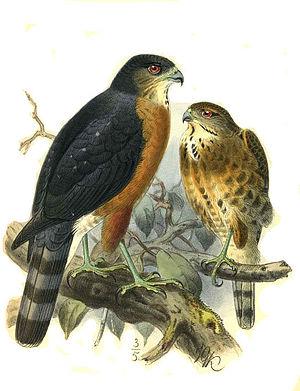
Accipiter virgatus (Épervier besra)
L'Épervier d'Europe est une petite espèce d'oiseaux de proie de la famille des Accipitridae. Le mâle adulte a les parties supérieures gris bleuâtre et des parties inférieures barrées d'orange ; la femelle et le jeune sont bruns au-dessus et barrés de brun au-dessous. La femelle est jusqu'à 25 % plus grande que le mâle, ce qui constitue l'une des plus grandes différences de taille entre les sexes parmi toutes les espèces d'oiseaux. Bien qu'il soit un prédateur spécialiste des oiseaux des bois, l'Épervier d'Europe peut être trouvé dans n'importe quel habitat et, dans les villes, chasse souvent les oiseaux de jardin. Les mâles prennent plutôt les petits oiseaux comme les mésanges, les fringillidés ou des passéridés alors que les femelles attrapent surtout des grives et des étourneaux, tout en étant capables de tuer des oiseaux pesant jusqu'à plus de 500 grammes.